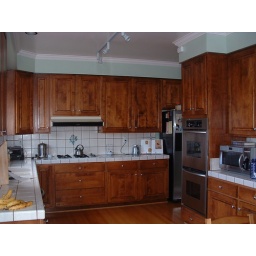
Fridge moving next to double oven on right. Upper half of wall above stove gone.